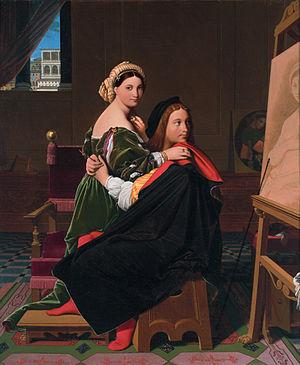
Le style troubadour est un mouvement artistique émergeant sous la Restauration française, qui s'épanouit dans la première moitié du XIXᵉ siècle, et tendant à réinventer et s'approprier par les différents arts, une atmosphère idéalisée du Moyen Âge et de la Renaissance. Il peut apparaître comme une réaction au mouvement néoclassique puis au style Empire. L'influence du style néo-gothique anglais, apparu dans le dernier tiers du XVIIIᵉ siècle, est cependant tout aussi manifeste, ce qui conduit les spécialistes à voir dans l'imagerie troubadour l'une des composantes du romantisme.